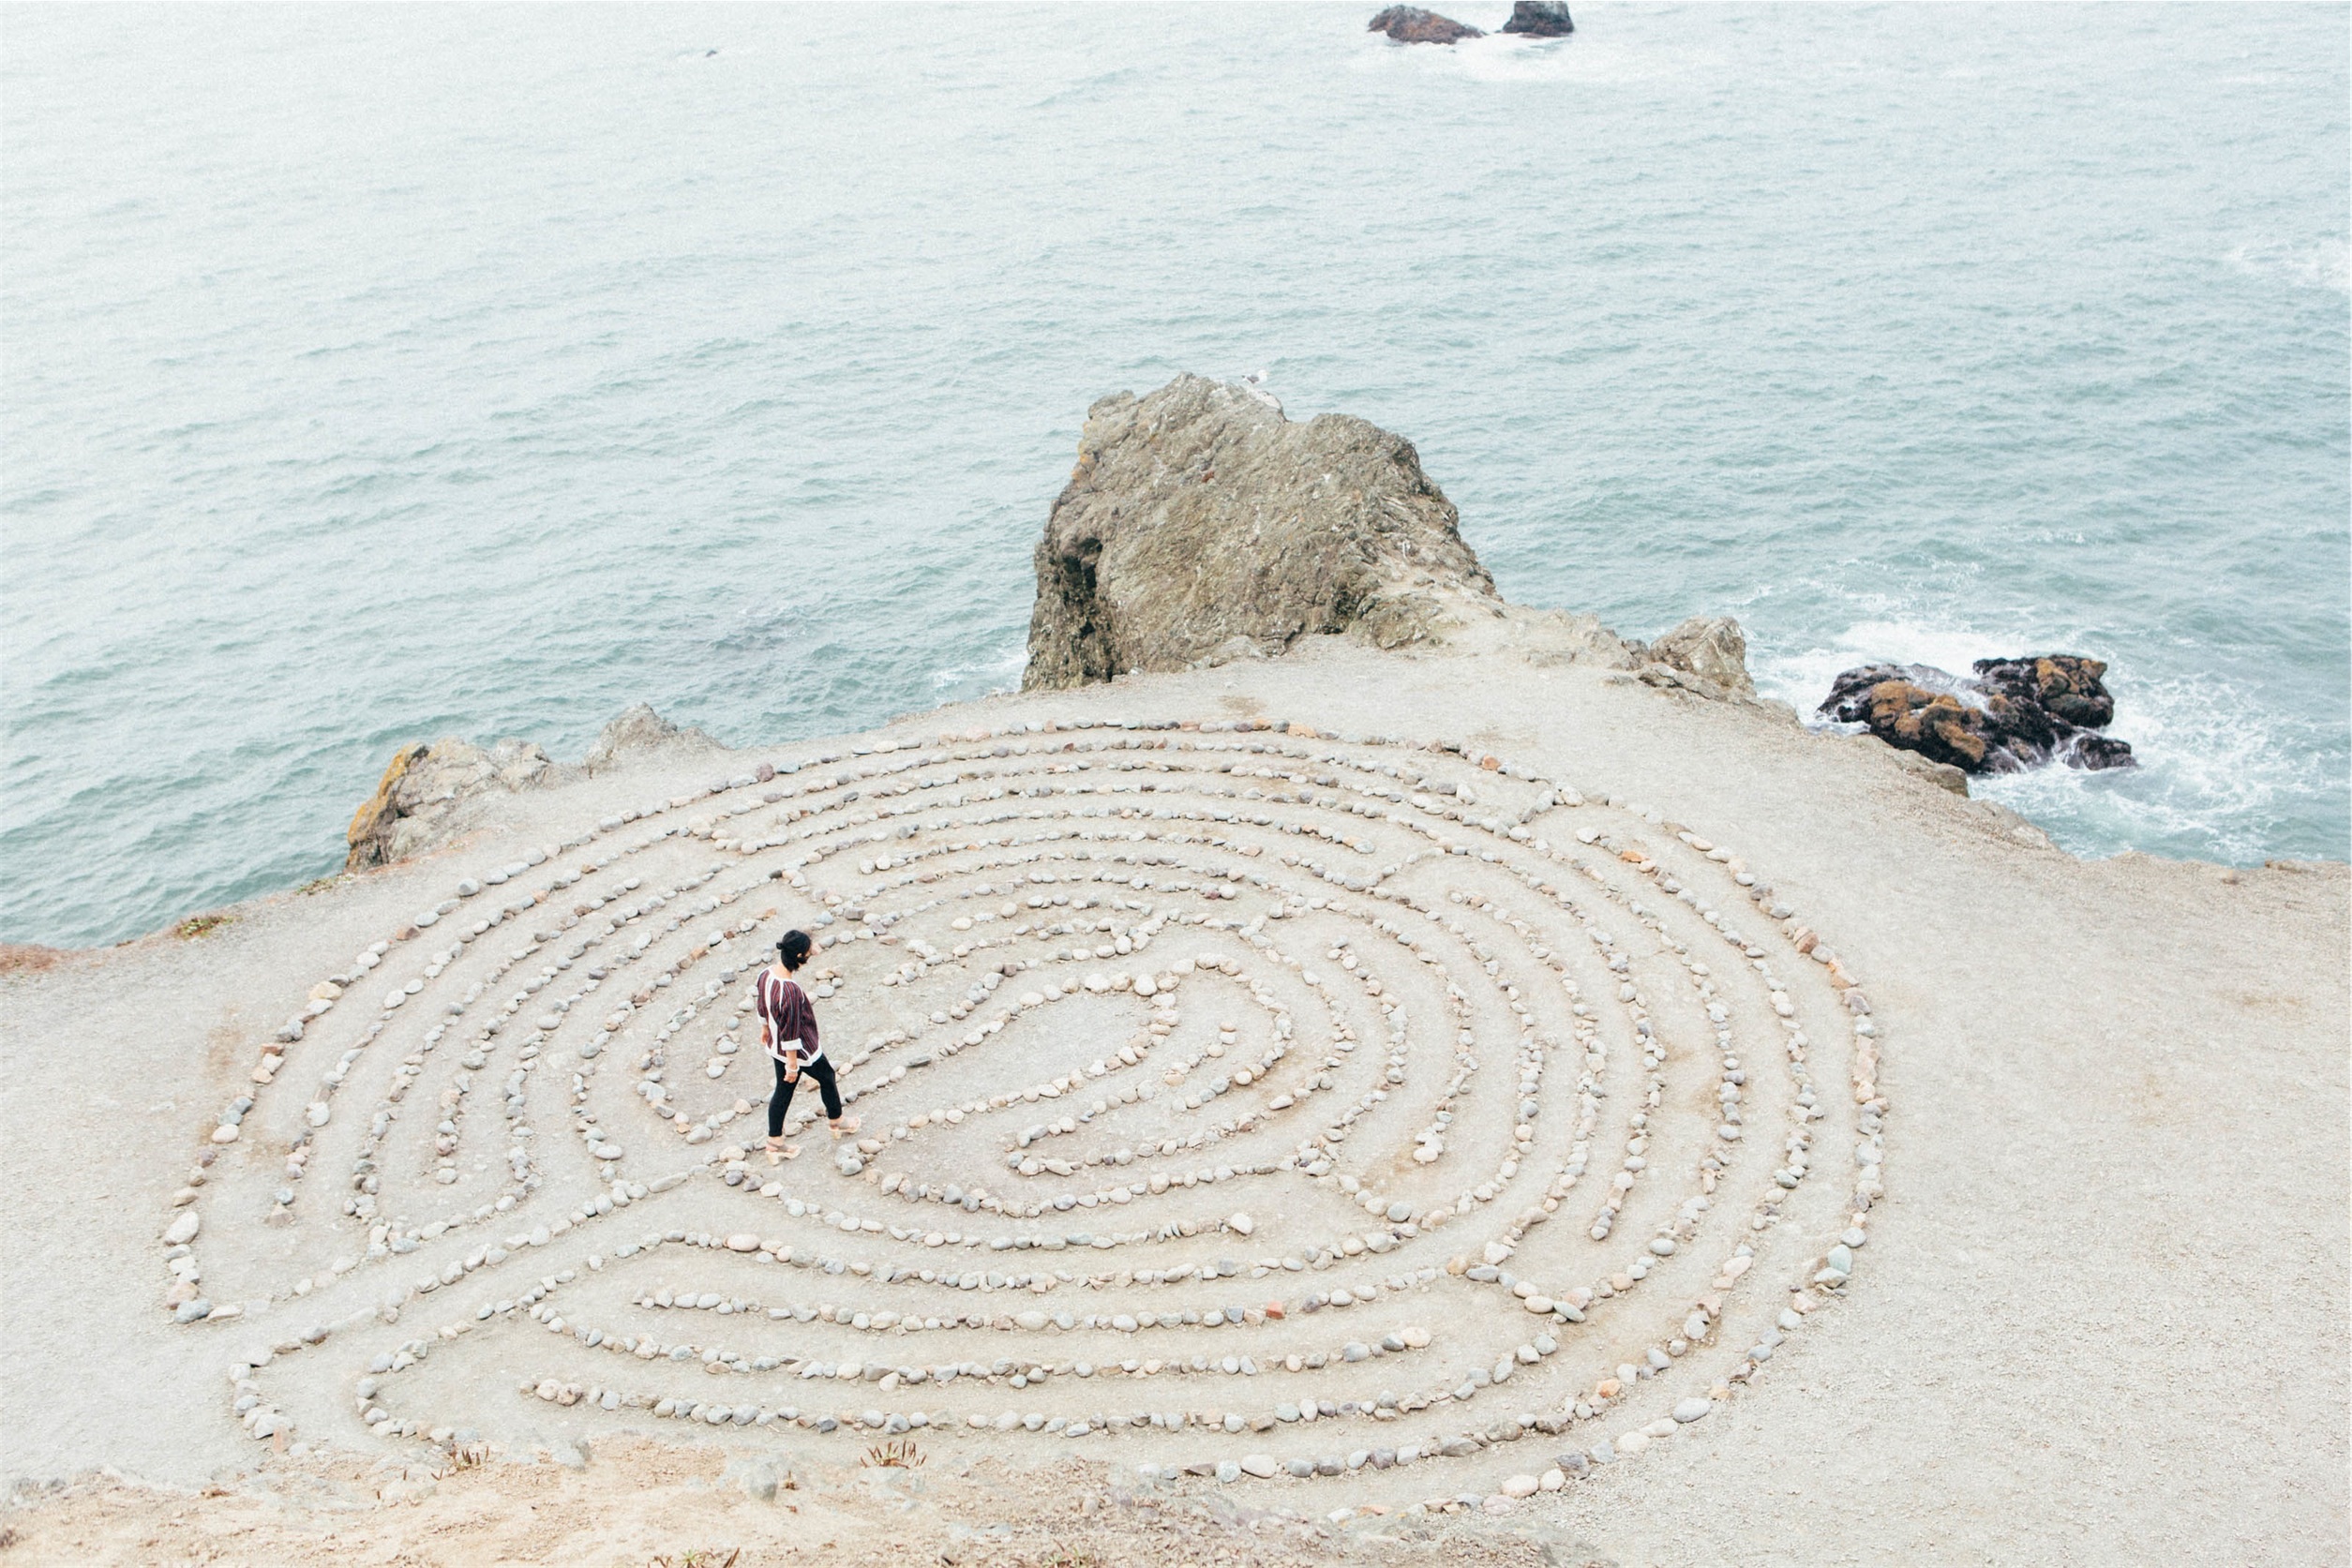
beach, sea, coast, water, sand, ocean, people, girl, woman, shore, wave, terrain, material, rocks, waves